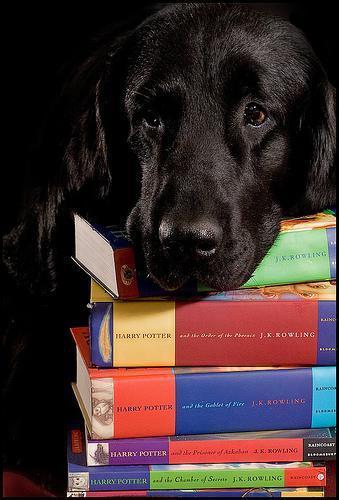
flat-coated_retriever